Eckerö Linjen

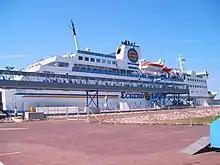
MS "Eckerö"

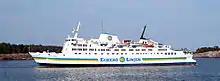
MS Roslagen

Eckerö Linjen is a Finnish shipping company operating a ferry between Berghamn harbour in Eckerö in the Åland Islands and Grisslehamn in Sweden. The company is owned by the Åland based Rederiaktiebolaget Eckerö. Eckerö Linjen should not be confused with its similarly named sister company Eckerö Line, which operates ferry services between Helsinki in Finland and Tallinn in Estonia.